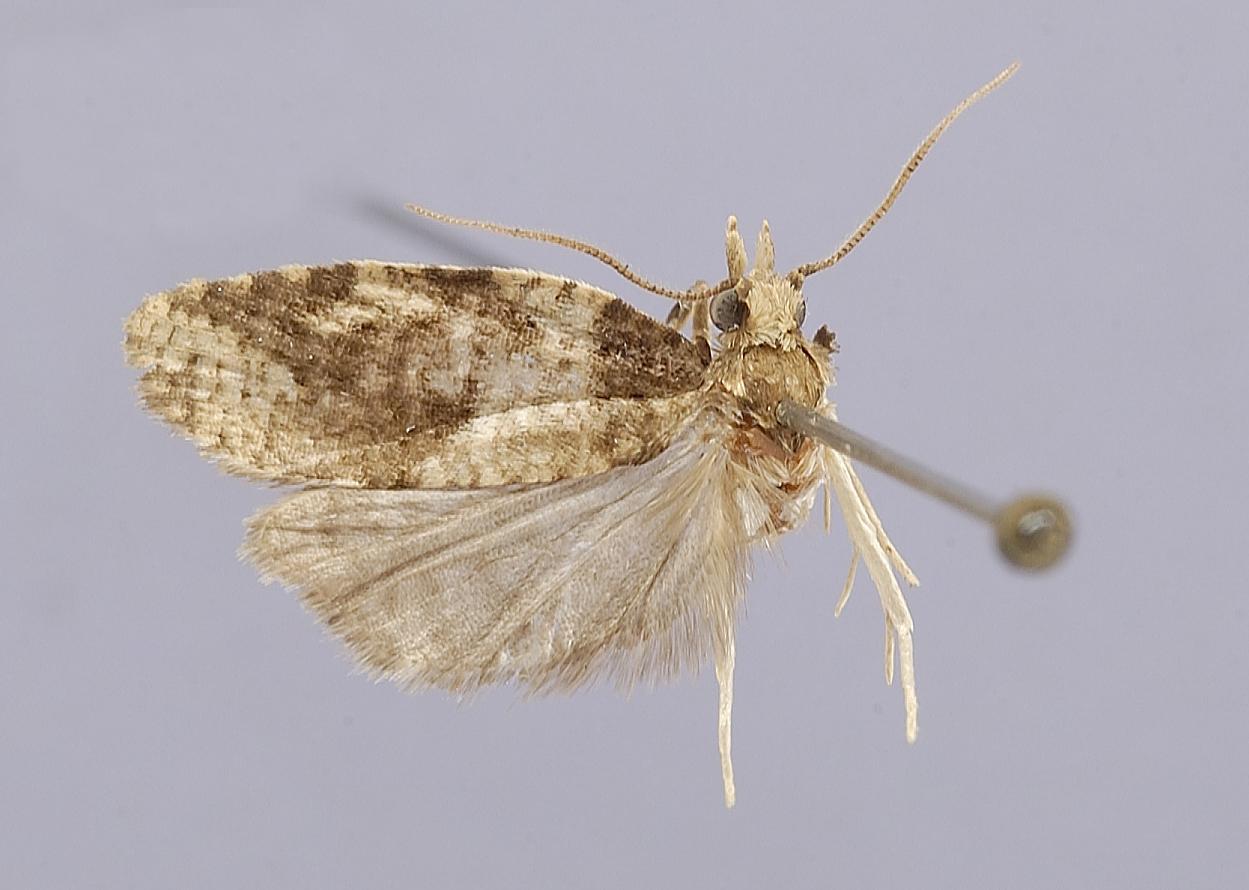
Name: Dichelopa pulcheria
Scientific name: Dichelopa pulcheria 1971
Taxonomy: Animalia, Arthropoda, Insecta, Lepidoptera, Tortricidae
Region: J. Clarke
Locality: Rapa Island, Perau, Austral Islands, French Polynesia, France
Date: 15 Oct 1963